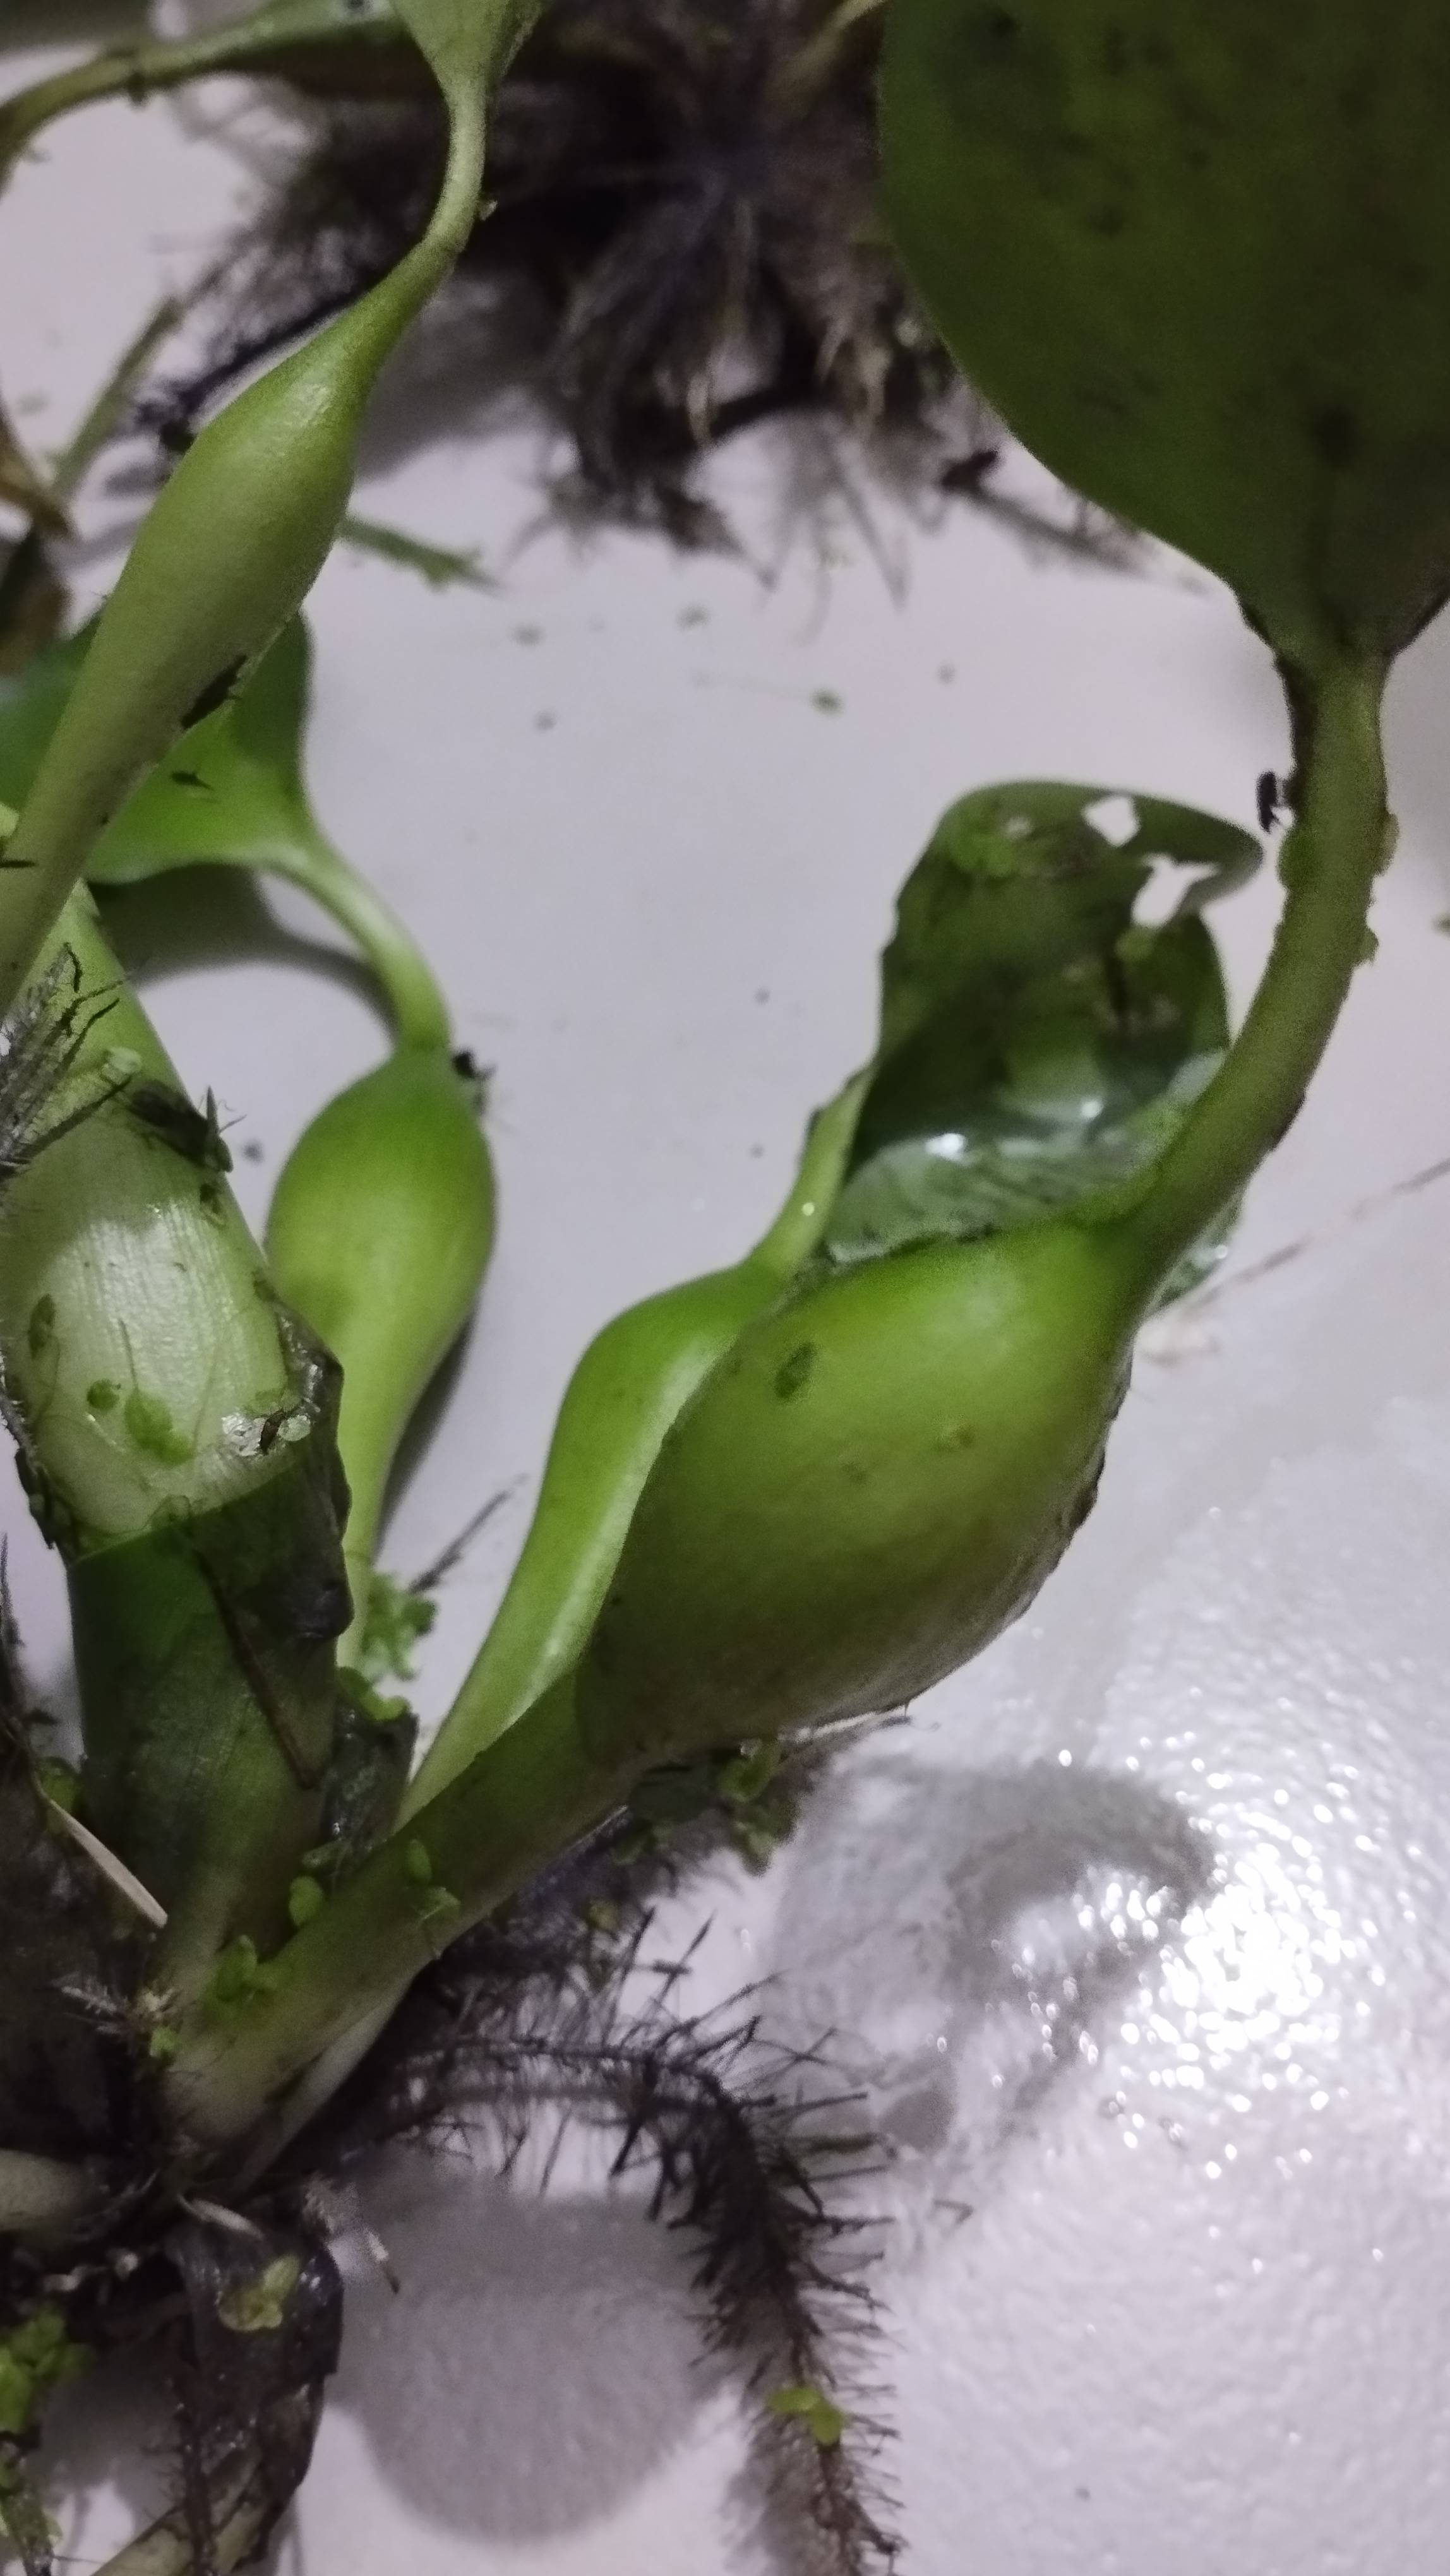
Species: Common Water Hyacinth (Eichornia crassipes)